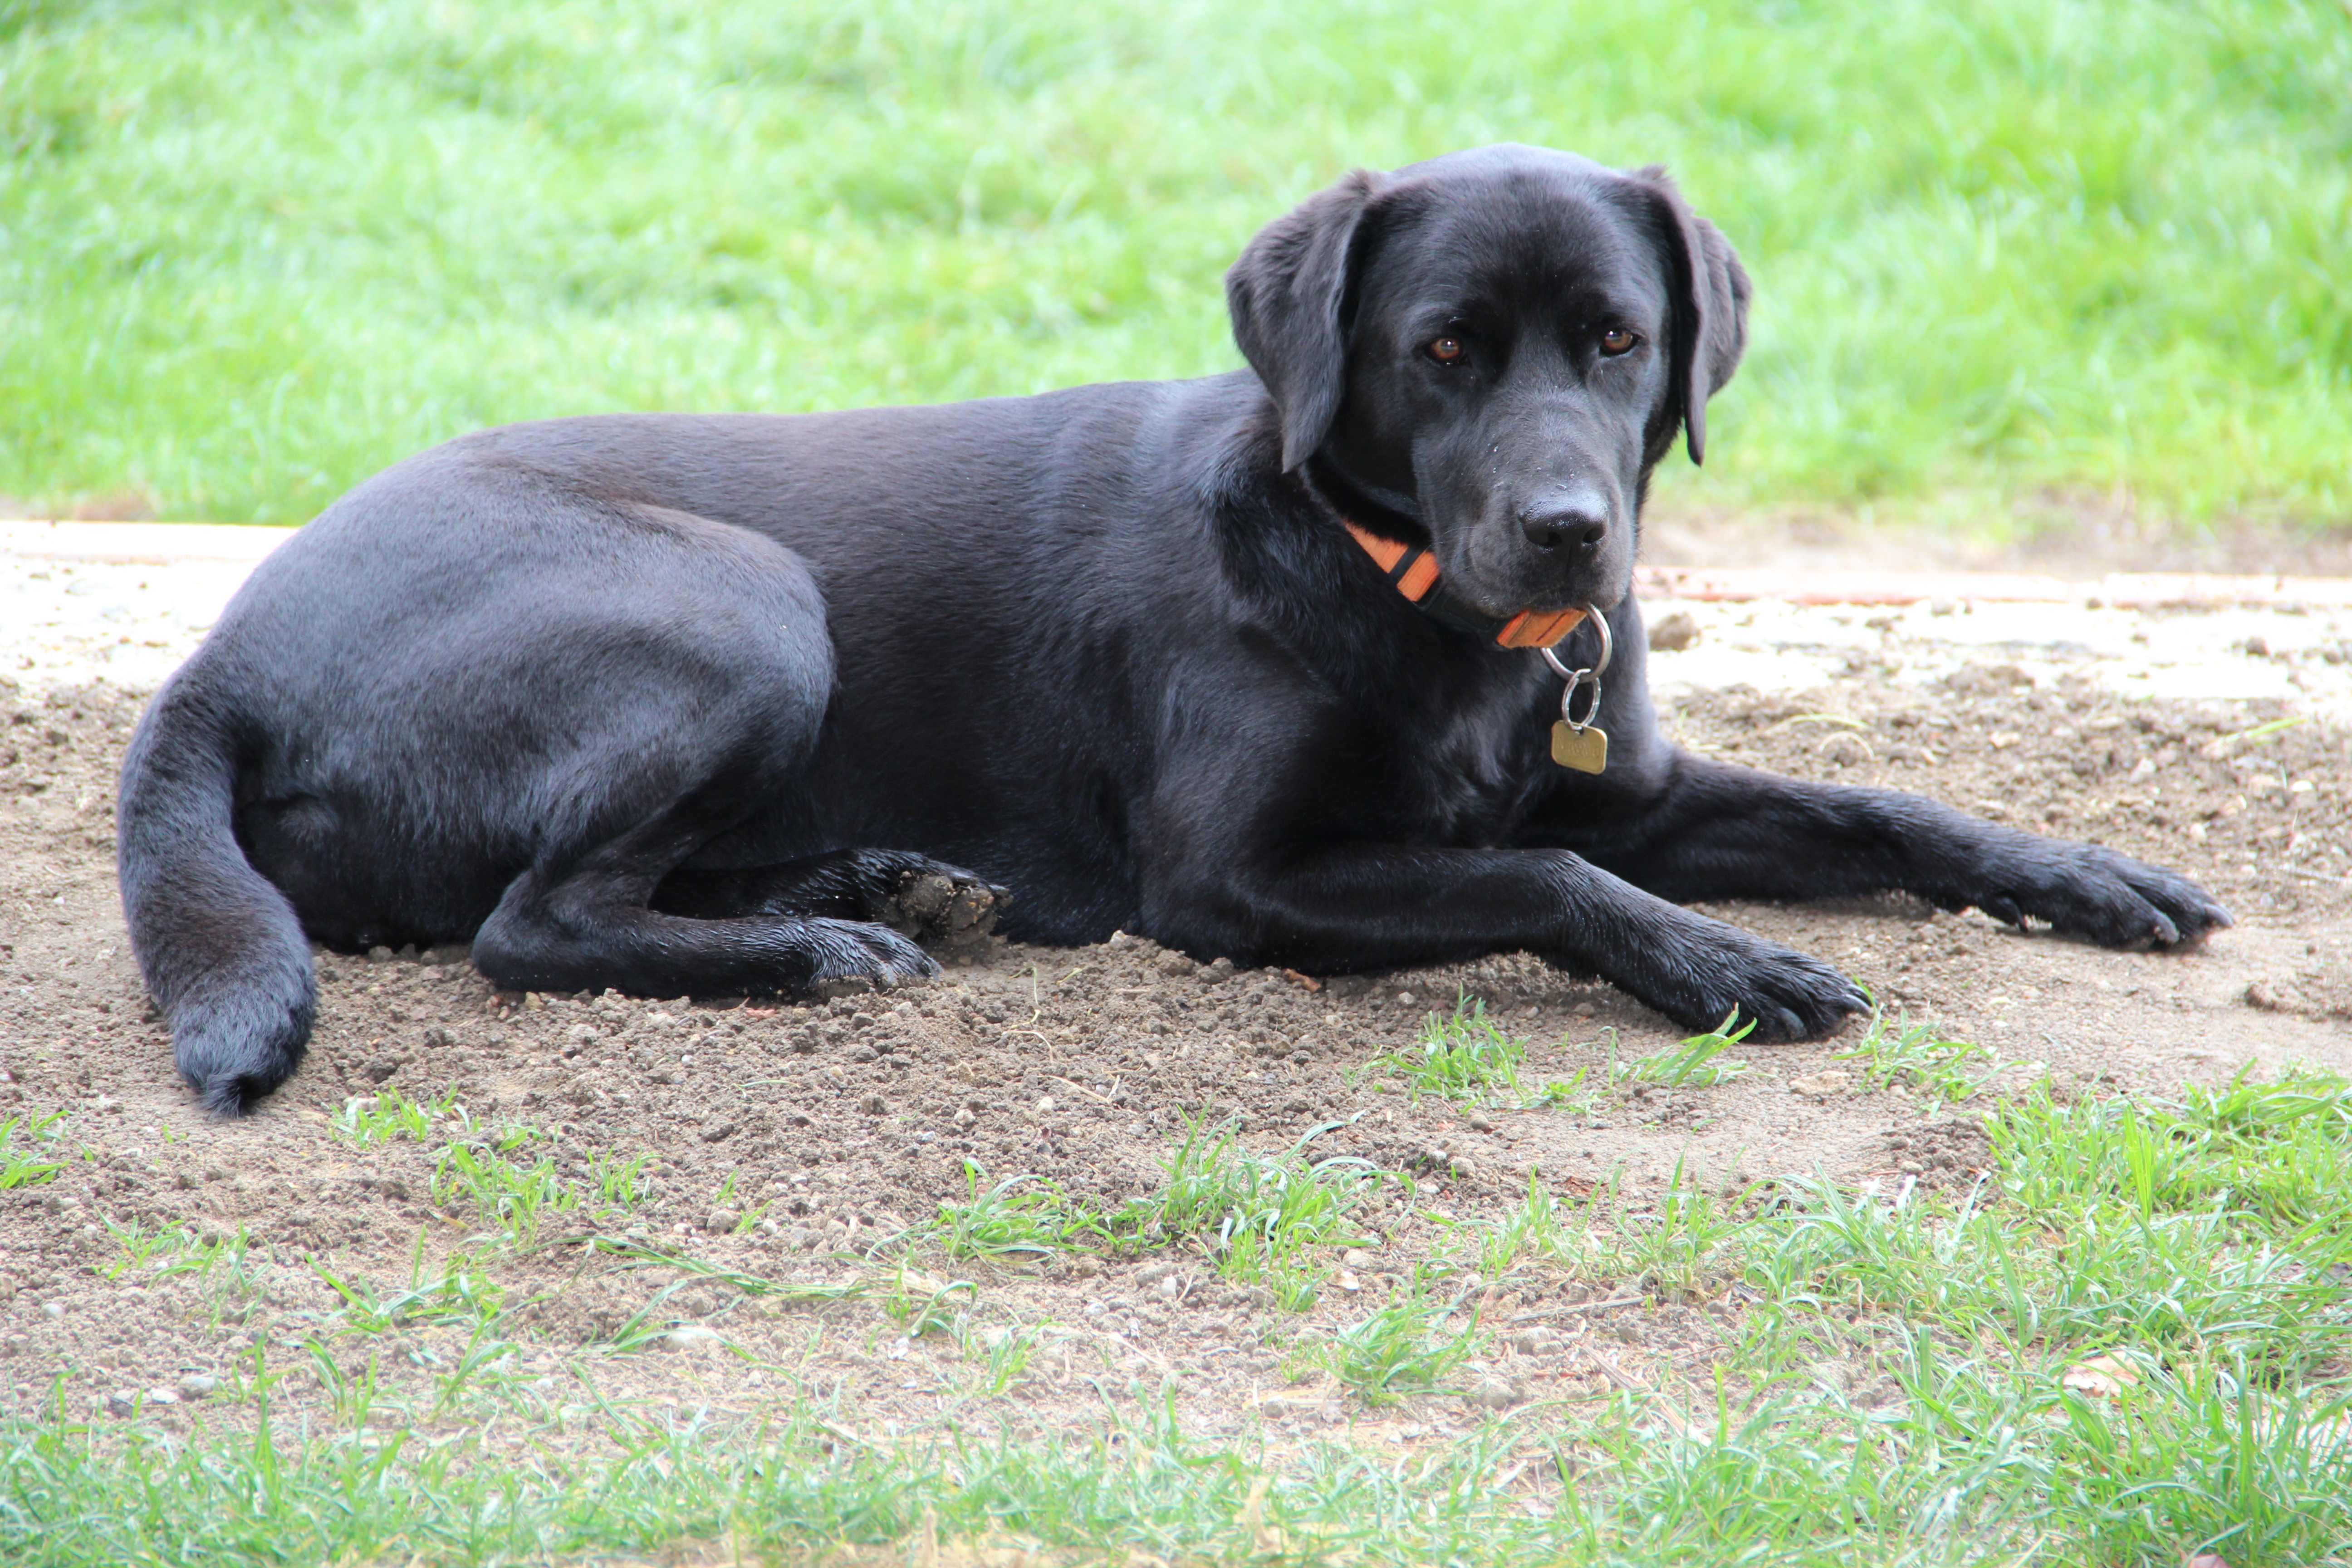
puppy, dog, mammal, black, necklace, vertebrate, labrador retriever, dog breed, patterdale terrier, dog like mammal